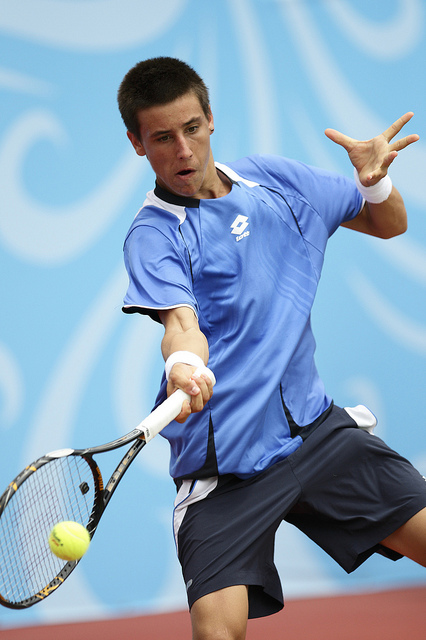
một nam vận động viên tennis đang chuẩn bị đánh bóng